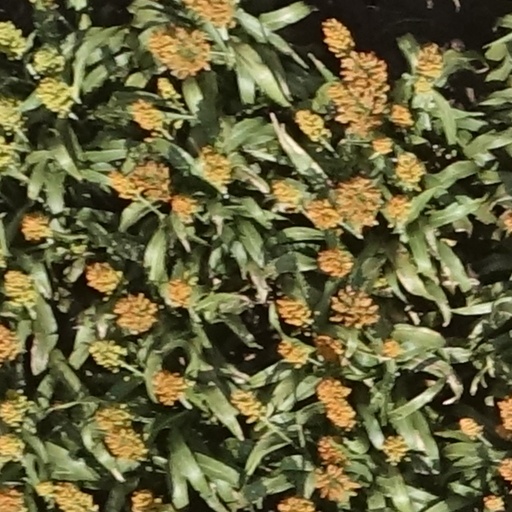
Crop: sorghum